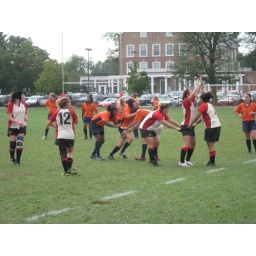
Apparently they throw the girls up by their pants so they can reach higher and catch the ball